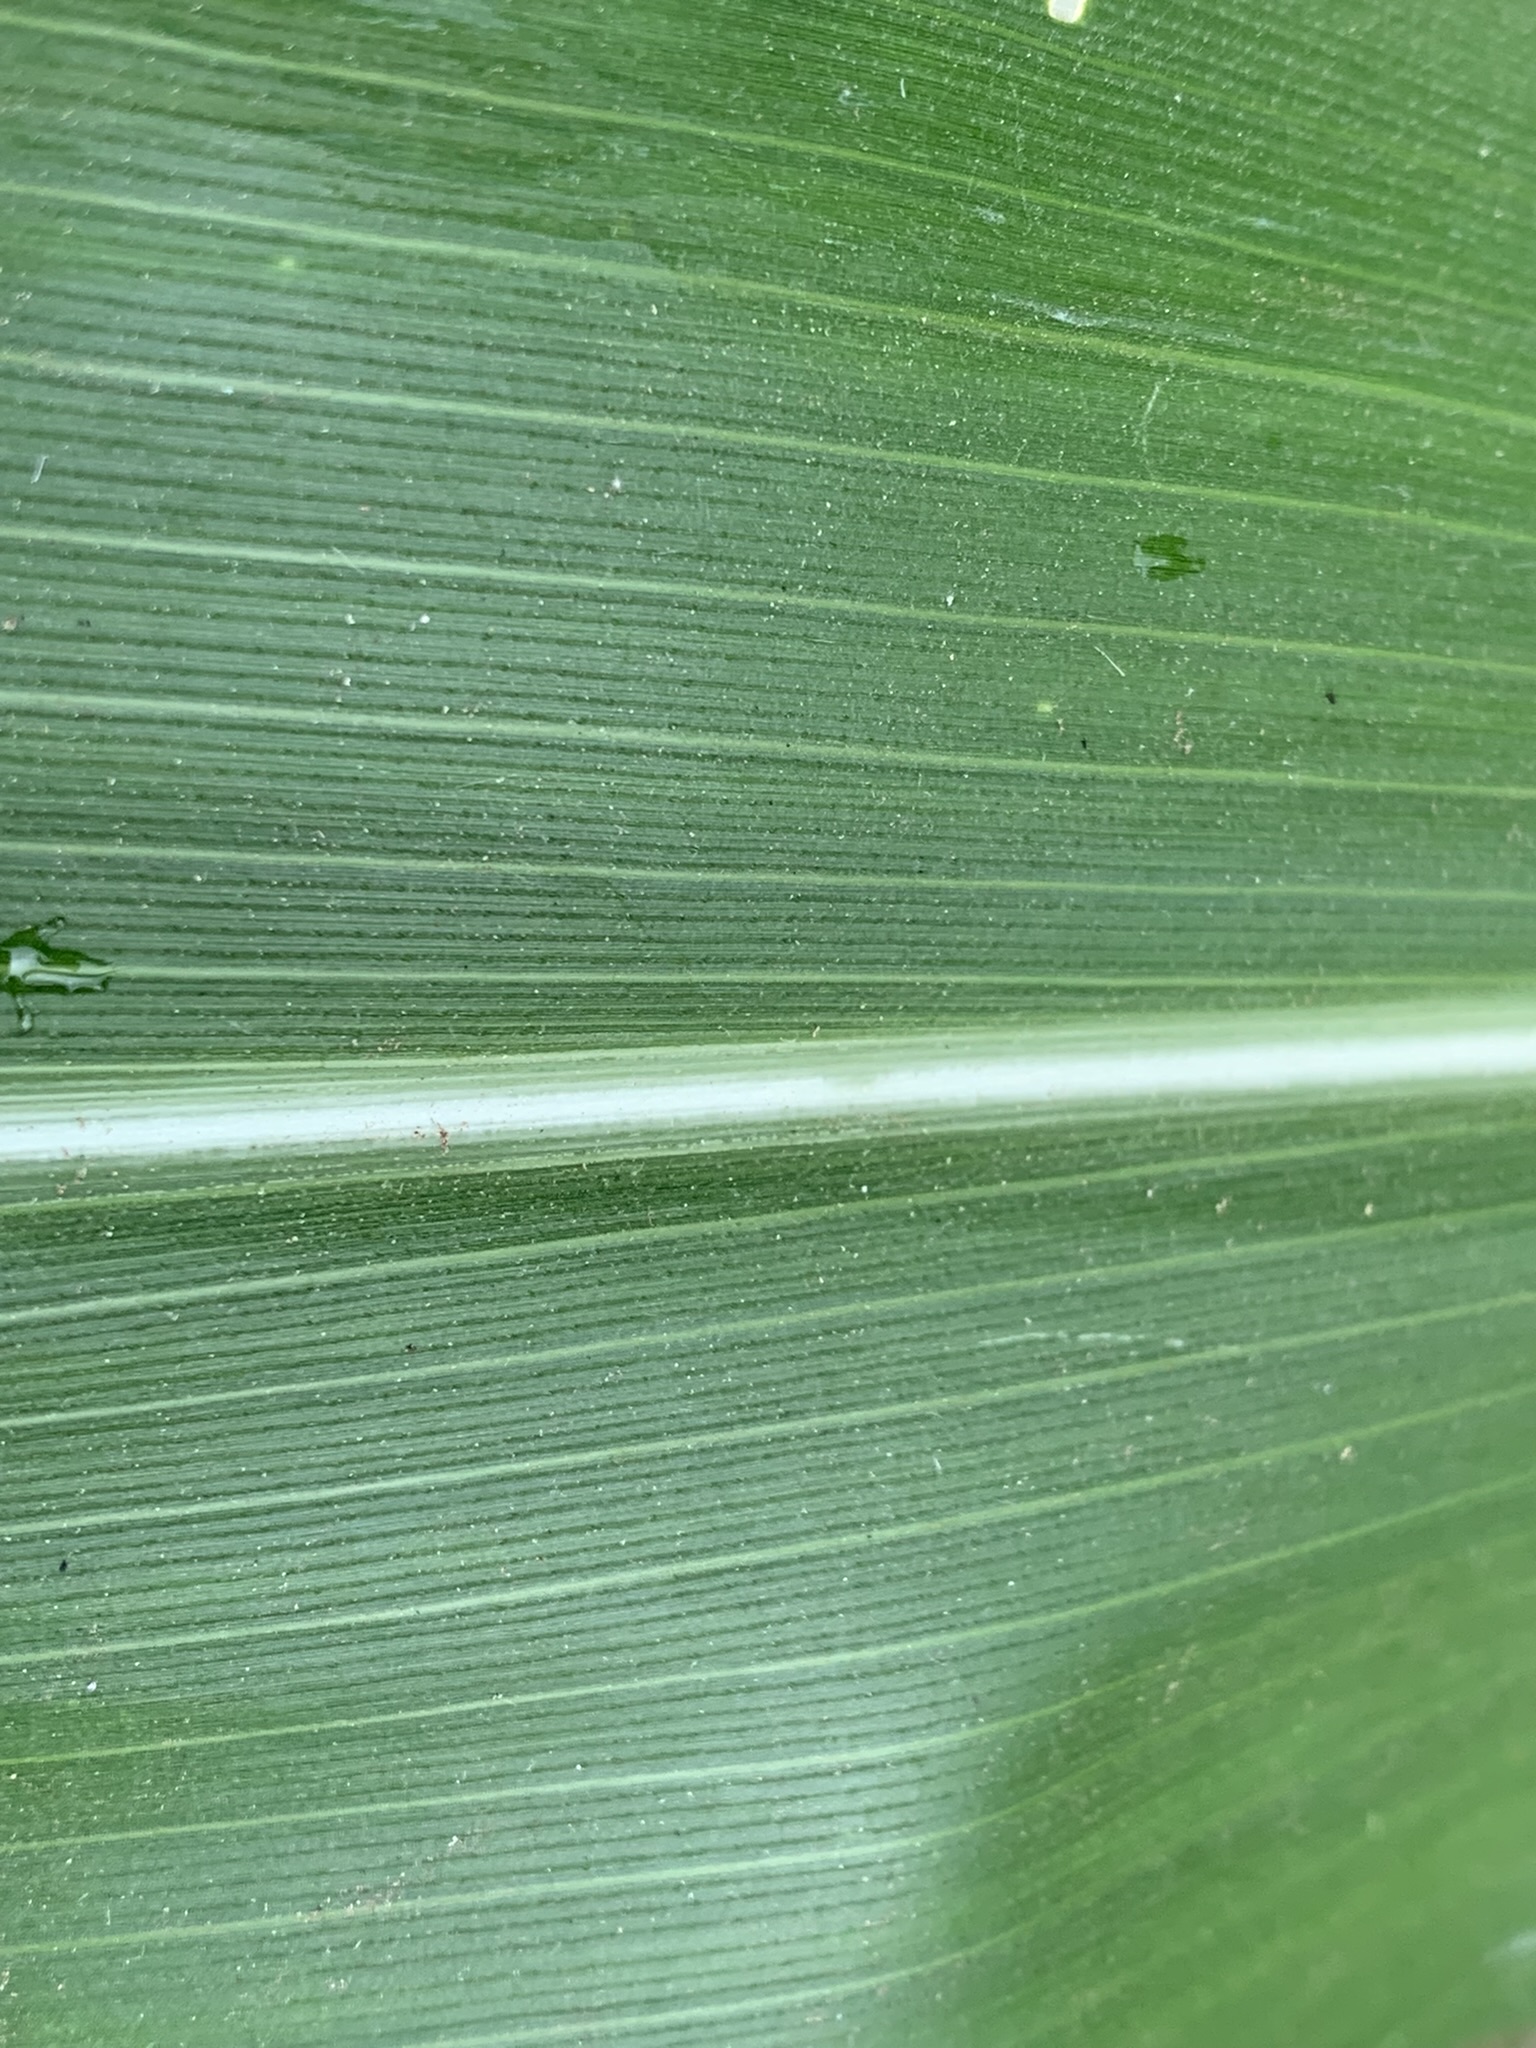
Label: Healthy